2018 CFL season

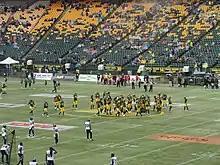
Toronto Argonauts at Edmonton Eskimos regular season game

The 2018 CFL season was the 65th season of modern-day Canadian football. Officially, it was the 61st Canadian Football League season. Edmonton hosted the 106th Grey Cup on November 25, 2018. The CFL announced that this season will move to a 21-week regular season (previously a 20-week season) to increase player rest time and reduce short turnaround-times for games. Given the change, the regular season began on June 14, 2018, one week earlier than usual, and concluded on November 3, 2018.